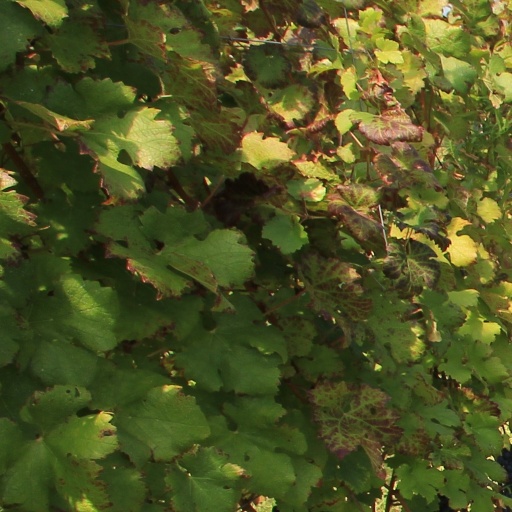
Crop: grape